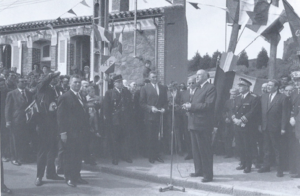
talmont
Marcel Bousseau, né le 6 août 1916 à Mortagne et mort à Luçon le 8 juin 1982, est un pharmacien et homme politique français, député de la Vendée de 1962 à 1973.